Džoni Novak

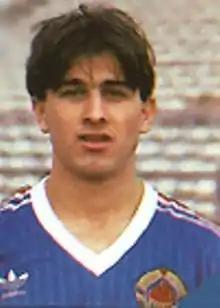

Džoni Novak (born 4 September 1969) is a Slovenian former professional footballer who played as a midfielder. He represented his country at Euro 2000 and the 2002 World Cup.